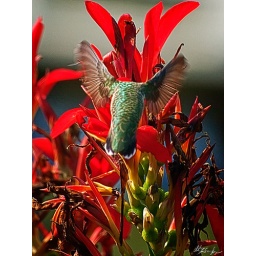
We have these red flowers in bloom and the hummers love 'em.